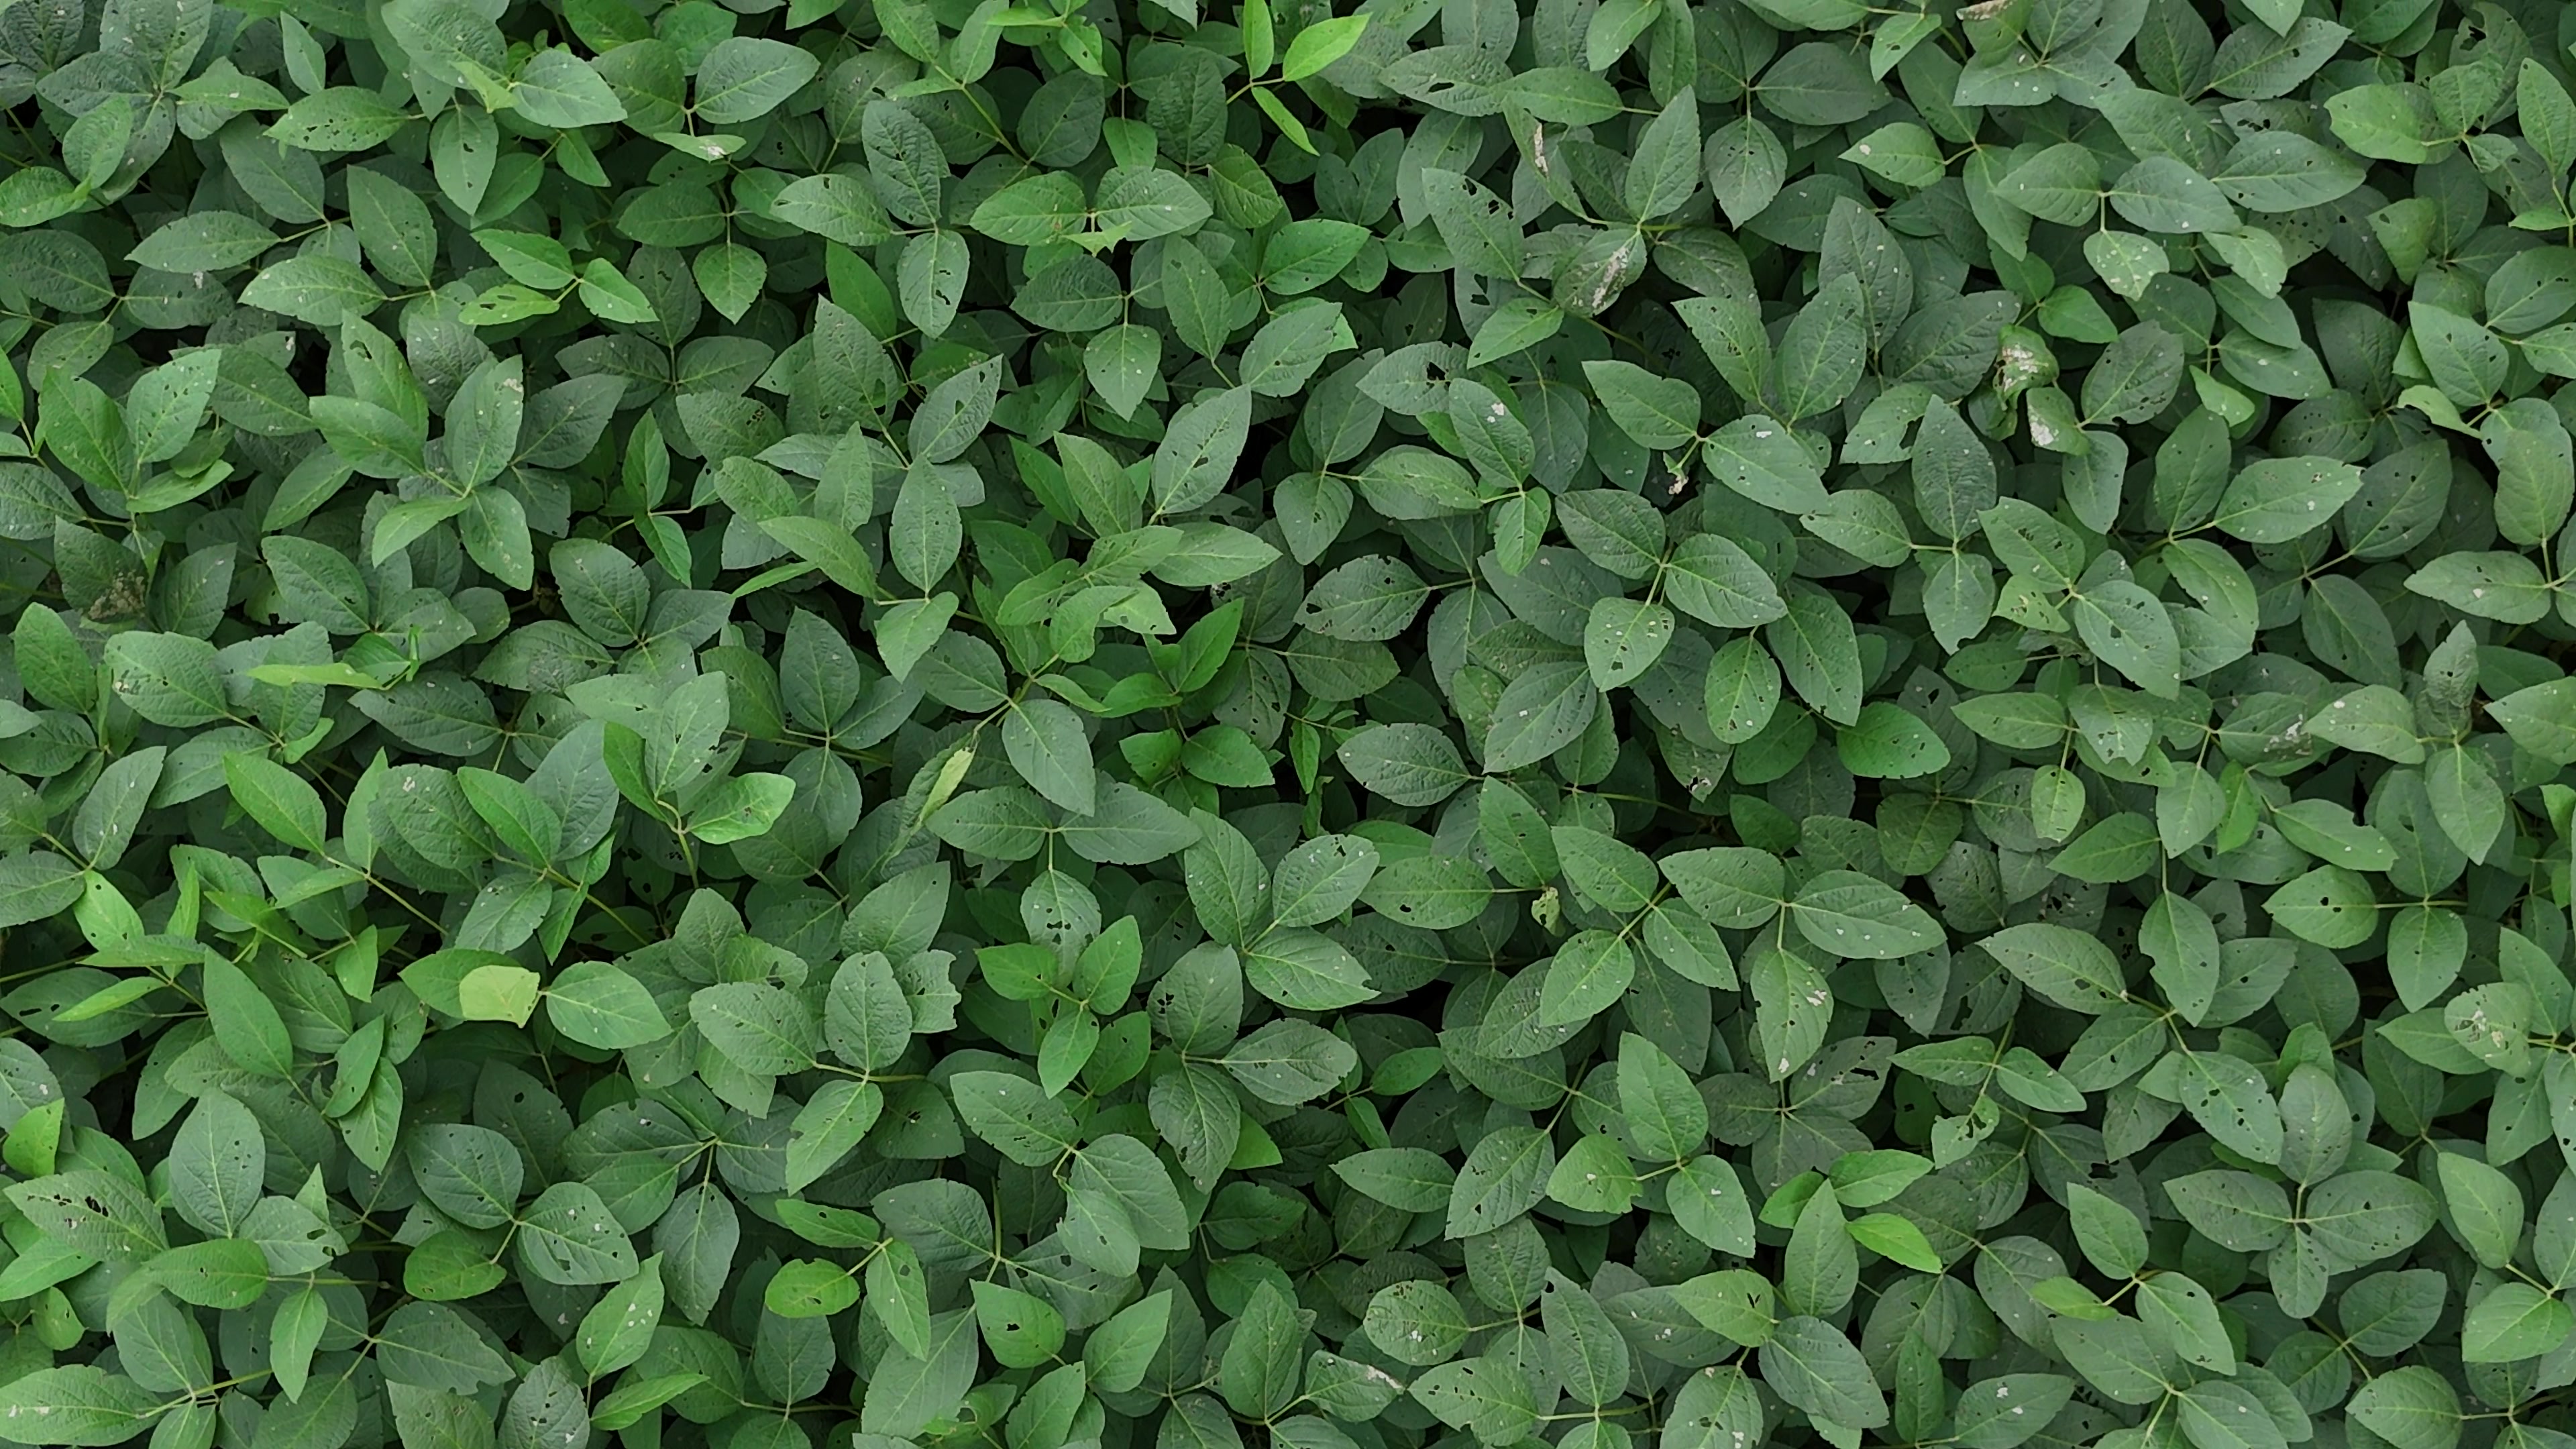
Label: Semilooper_Pest